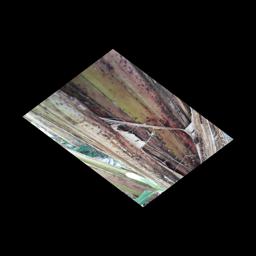
Label: PSEUDOSTEM WEEVIL